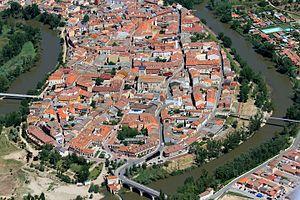
Tudela de Duero est une commune de la province de Valladolid dans la communauté autonome de Castille-et-León en Espagne.
Tudela est une ville et commune espagnole de la Communauté forale de Navarre.